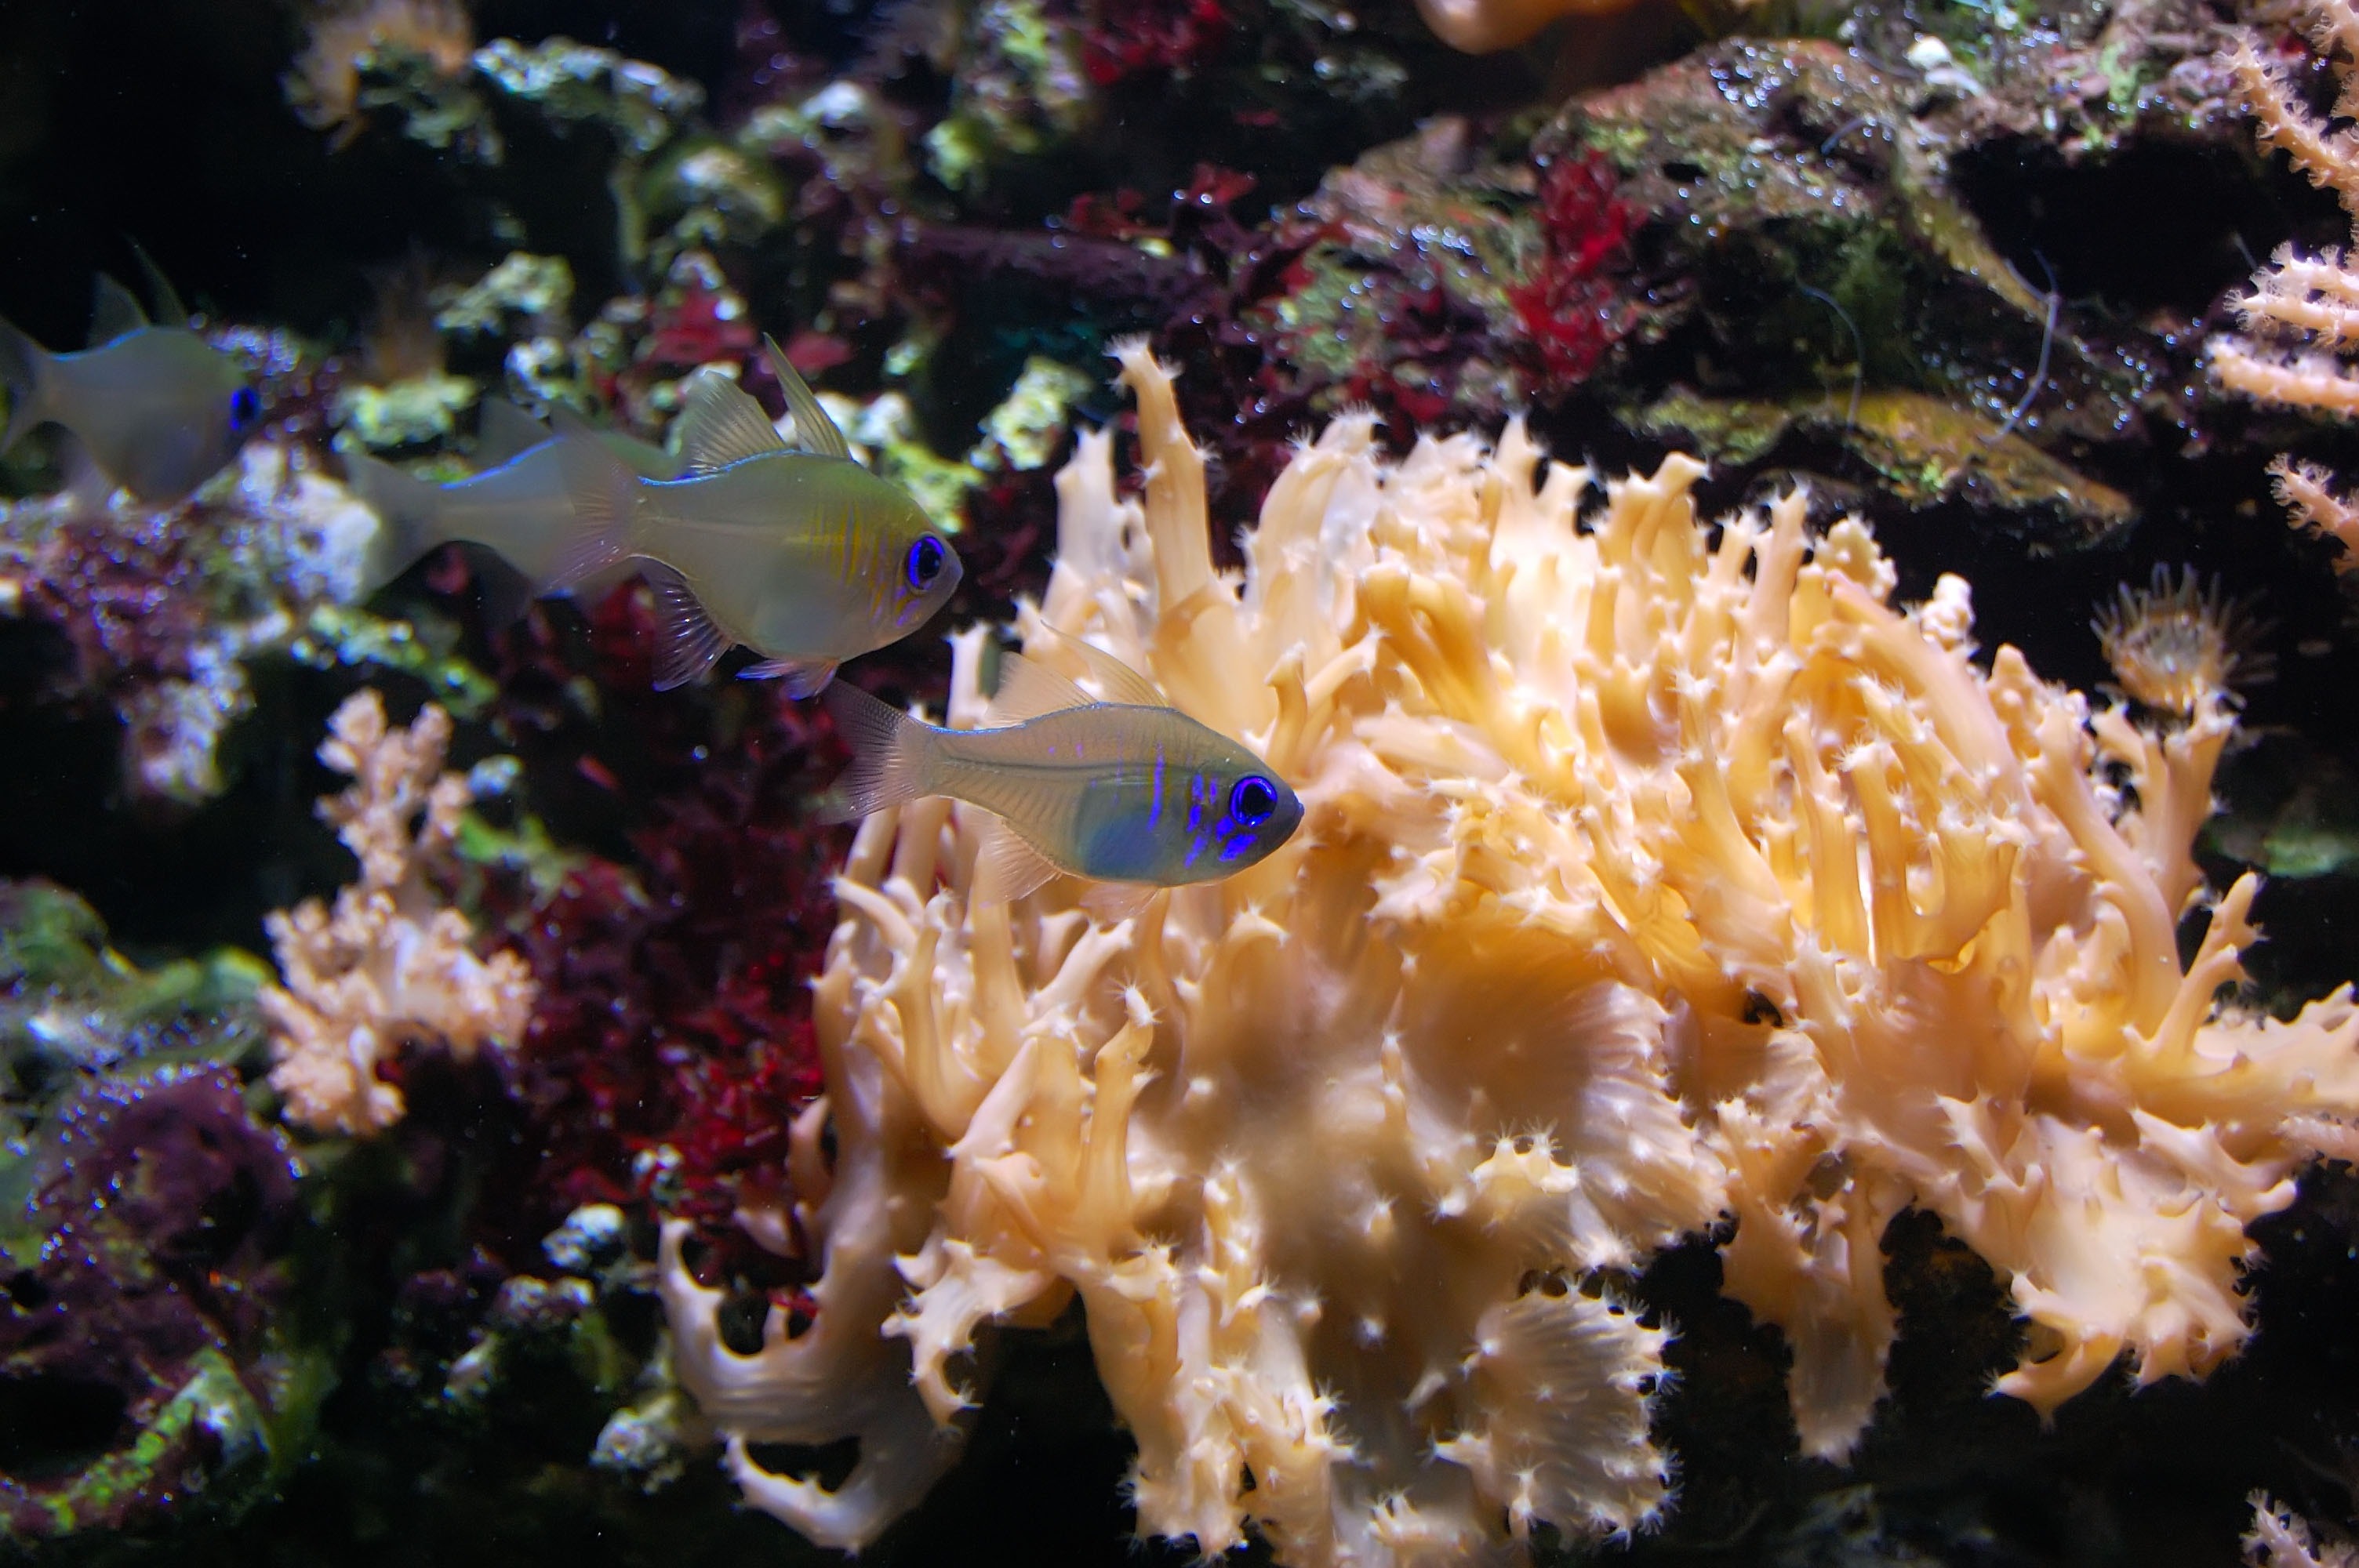
underwater, biology, blue, fish, fauna, coral, coral reef, invertebrate, reef, transparent, aquarium, organism, ornamental fish, marine biology, coral reef fish, marine invertebrates